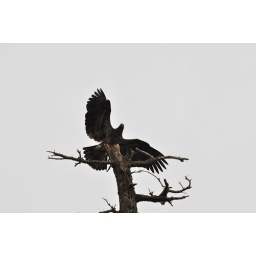
december 18 2009 11:34:04:50 - juvenile eagle in the blue roof house tree